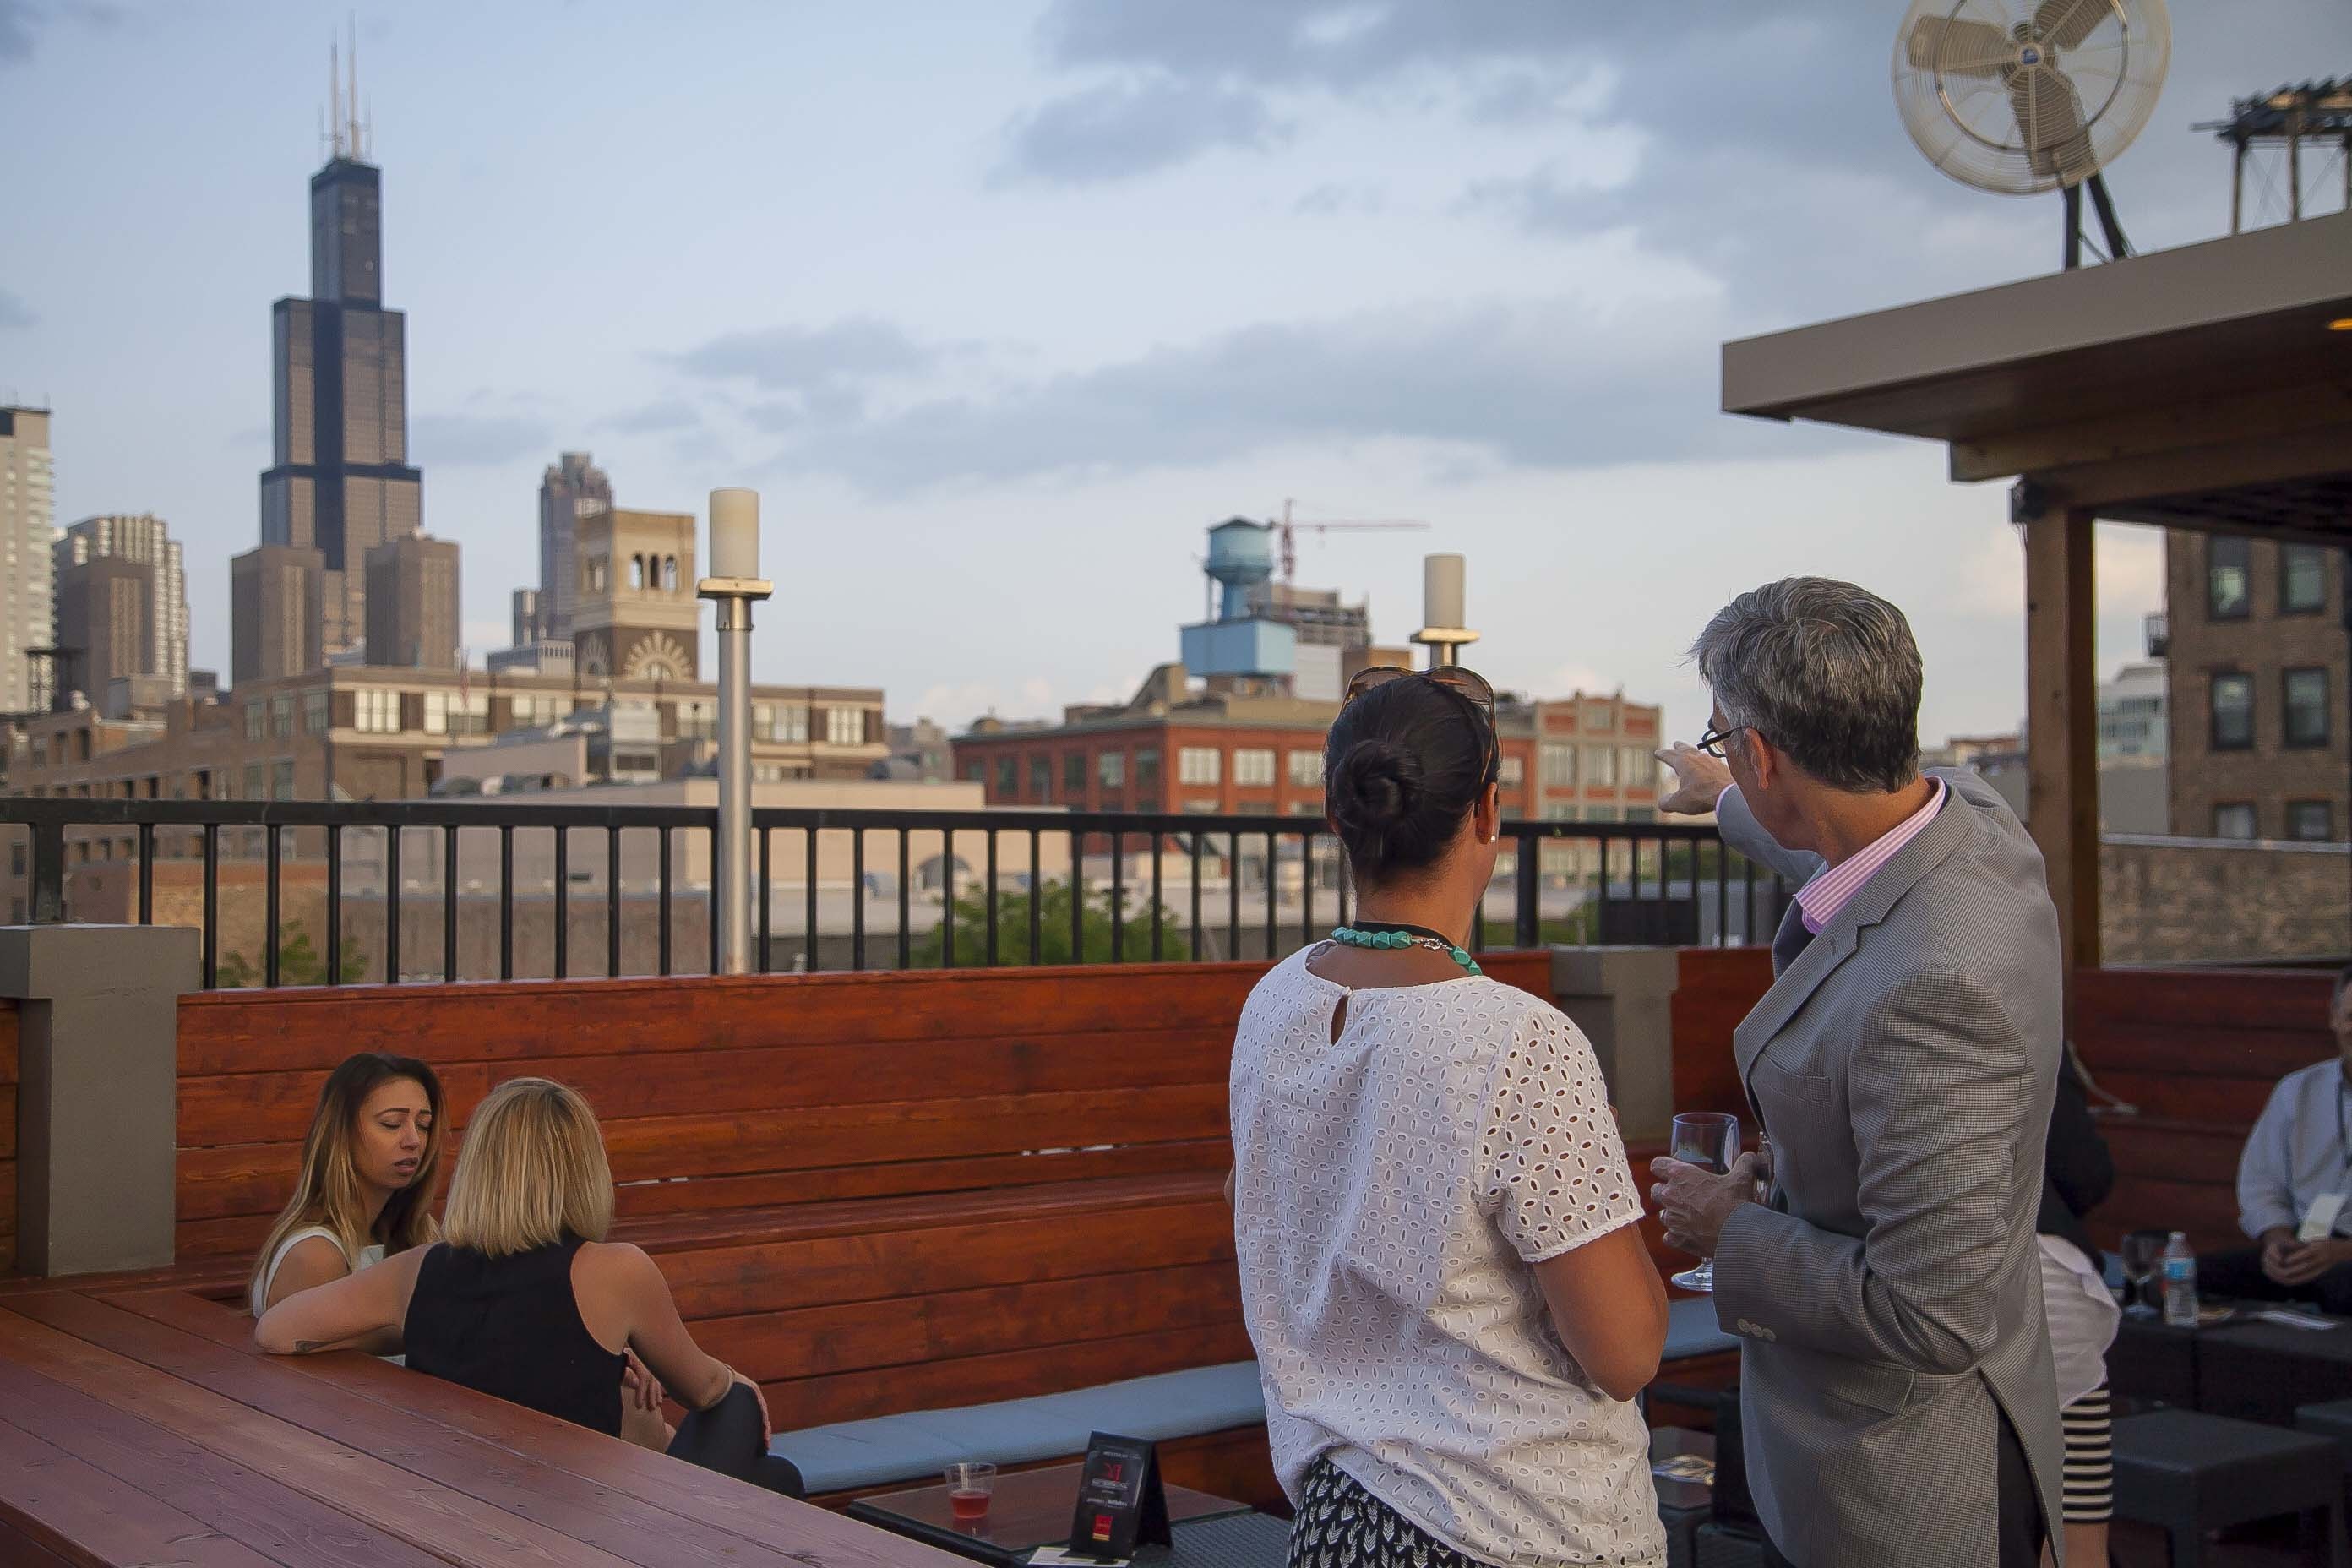
people, skyline, city, cityscape, downtown, usa, chicago, exterior, business, tourism, talk, party, chat, tours, willis tower, cocktail party